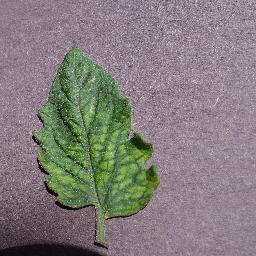
Label: Tomato___Tomato_mosaic_virus